Büro Ha

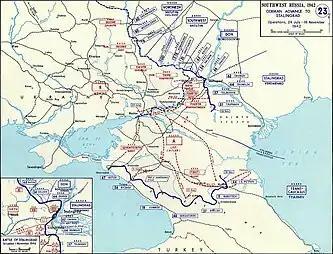
The Caucasus campaign in 1942

On 16 August 1942, Hausamann's office took a position on Hitler's second Russian campaign in 1942. On 9 August, the fast units of Army Group A reached the oil fields of Maikop northwest of the Caucasus. The Soviet troops retreated quickly, but not precipitously and not in thick columns, and did not move to counterattacks in the mountains until 12 September 1942. This raised the question in the Army Intelligence and Security Service as to whether the Red Army was still at all capable of fighting in the southern part of the theatre of war, or whether it was an elastic defence. In Germany, this led to a largely orderly retreat.